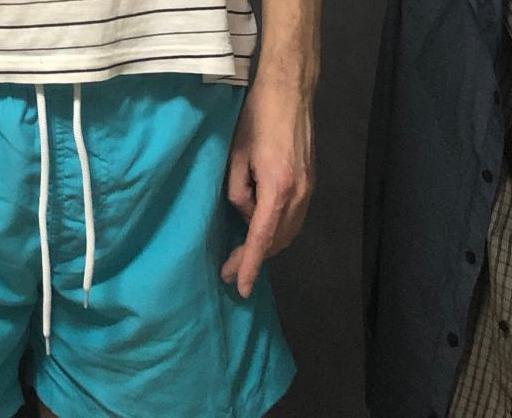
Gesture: no_gesture